Maritime Peninsula

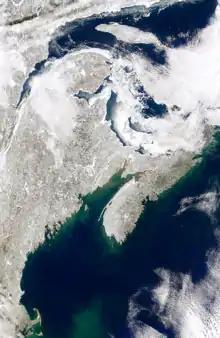
The Maritime Peninsula in winter

The Maritime Peninsula is a region of eastern North America that extends from the Kennebec River in the U.S. state of Maine northeast to the Maritime provinces of Canada (New Brunswick, Prince Edward Island, and Nova Scotia) and Quebec's Gaspé Peninsula. It is bounded by the Gulf of St. Lawrence to the north and the Gulf of Maine to the south.